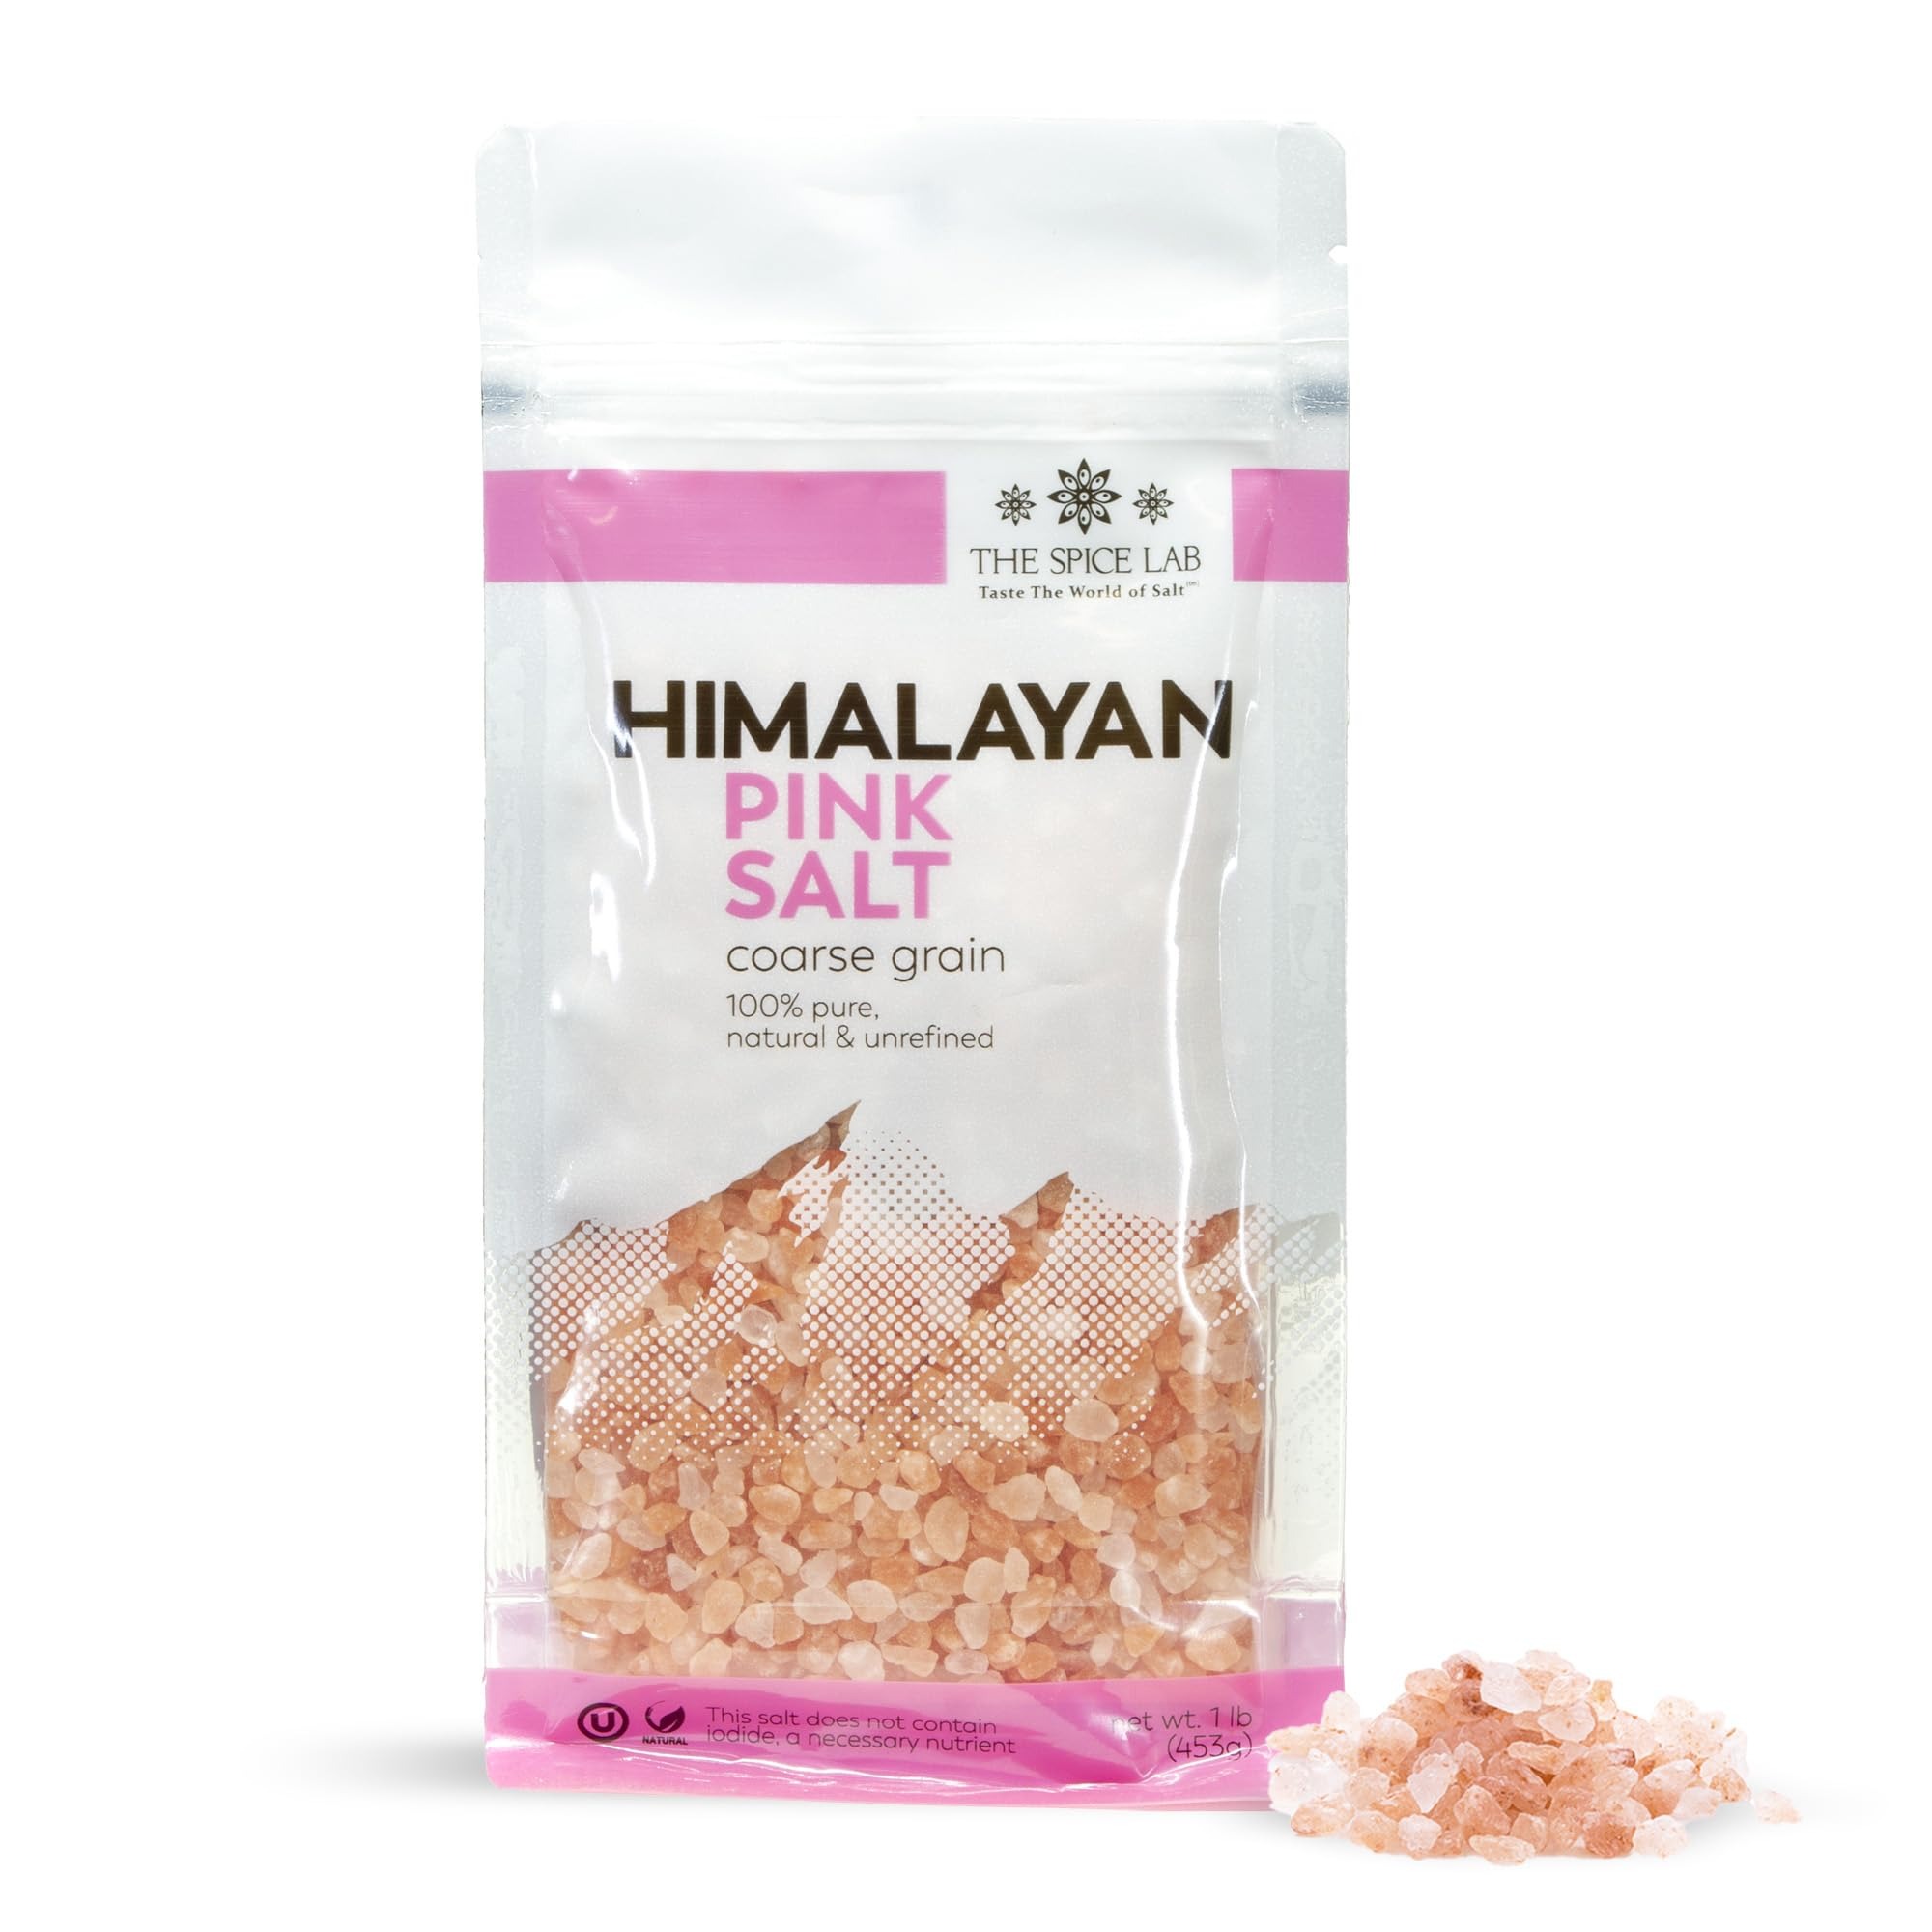
Item Name: The Spice Lab Himalayan Salt - Coarse 1 Pound - Pink Himalayan Salt is Nutrient and Mineral Dense for Health - Gourmet Pure Crystal Kosher & Natural Certified
Bullet Point 1: 100% CERTIFIED AND NATURAL: Does not contain any pieces of plastic like some of our competitors! Himalayan Pink Salt is Approved for use on the Keto and Paleo Diets.
Bullet Point 2: USED: Seasoning for grilled meats, fish, ribs, eggs, vegetables, soups, stews, pasta salads as well as baking & can be used for bath salt.
Bullet Point 3: INGREDIENTS AND MINERALS: Himalayan pink salt ranges in color from sheer white to varying shades of pink which indicates a beneficial amount of 84 trace elements & iron.
Bullet Point 4: HEALTH BENEFITS: For centuries, coarse Himalayan pink salt has been used as folk remedies for a variety of health issues and is used by health professionals, spas and individuals who are interested in utilizing natural products to heal the body and relax the mind.
Bullet Point 5: ORIGIN: Himalayan Pink Salt - Our Gourmet coarse salt is pure and the finest quality Himalayan Salt available, hand-mined pink salt found naturally deep inside the pristine Himalayan Mountains.
Value: 16.0
Unit: Ounce

Price: 2